Ambulocetus

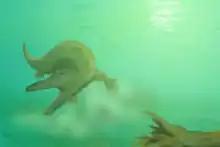
Restoration of "Ambulocetus"

The robustness of the cheek teeth, as well as the cusp arrangement, suggests they were involved in crushing, and the fact that both the premolars and molars were involved in crushing indicates "Ambulocetus" required a large area for crushing, such as when biting into large prey items. Similarly, the broad and powerful snout makes it unlikely it was pursuing small, quick prey items (which would have required a narrow snout like dolphins or gharials). The snout was also long, which may have precluded the ability to crush bone because it would have had reduced structural integrity at the tip. The anatomy of the cheek teeth resembles those of Mesozoic marine reptiles which fed on armoured fish, large fish, reptiles, and ammonites, and the teeth may have been used to grip onto prey firmly. Therefore, Thewissen suggested "Ambulocetus" was most likely an ambush predator, the jaw adapted to handle struggling prey. The unusually deep pterygoids potentially functioned to dissipate force while the prey was struggling.